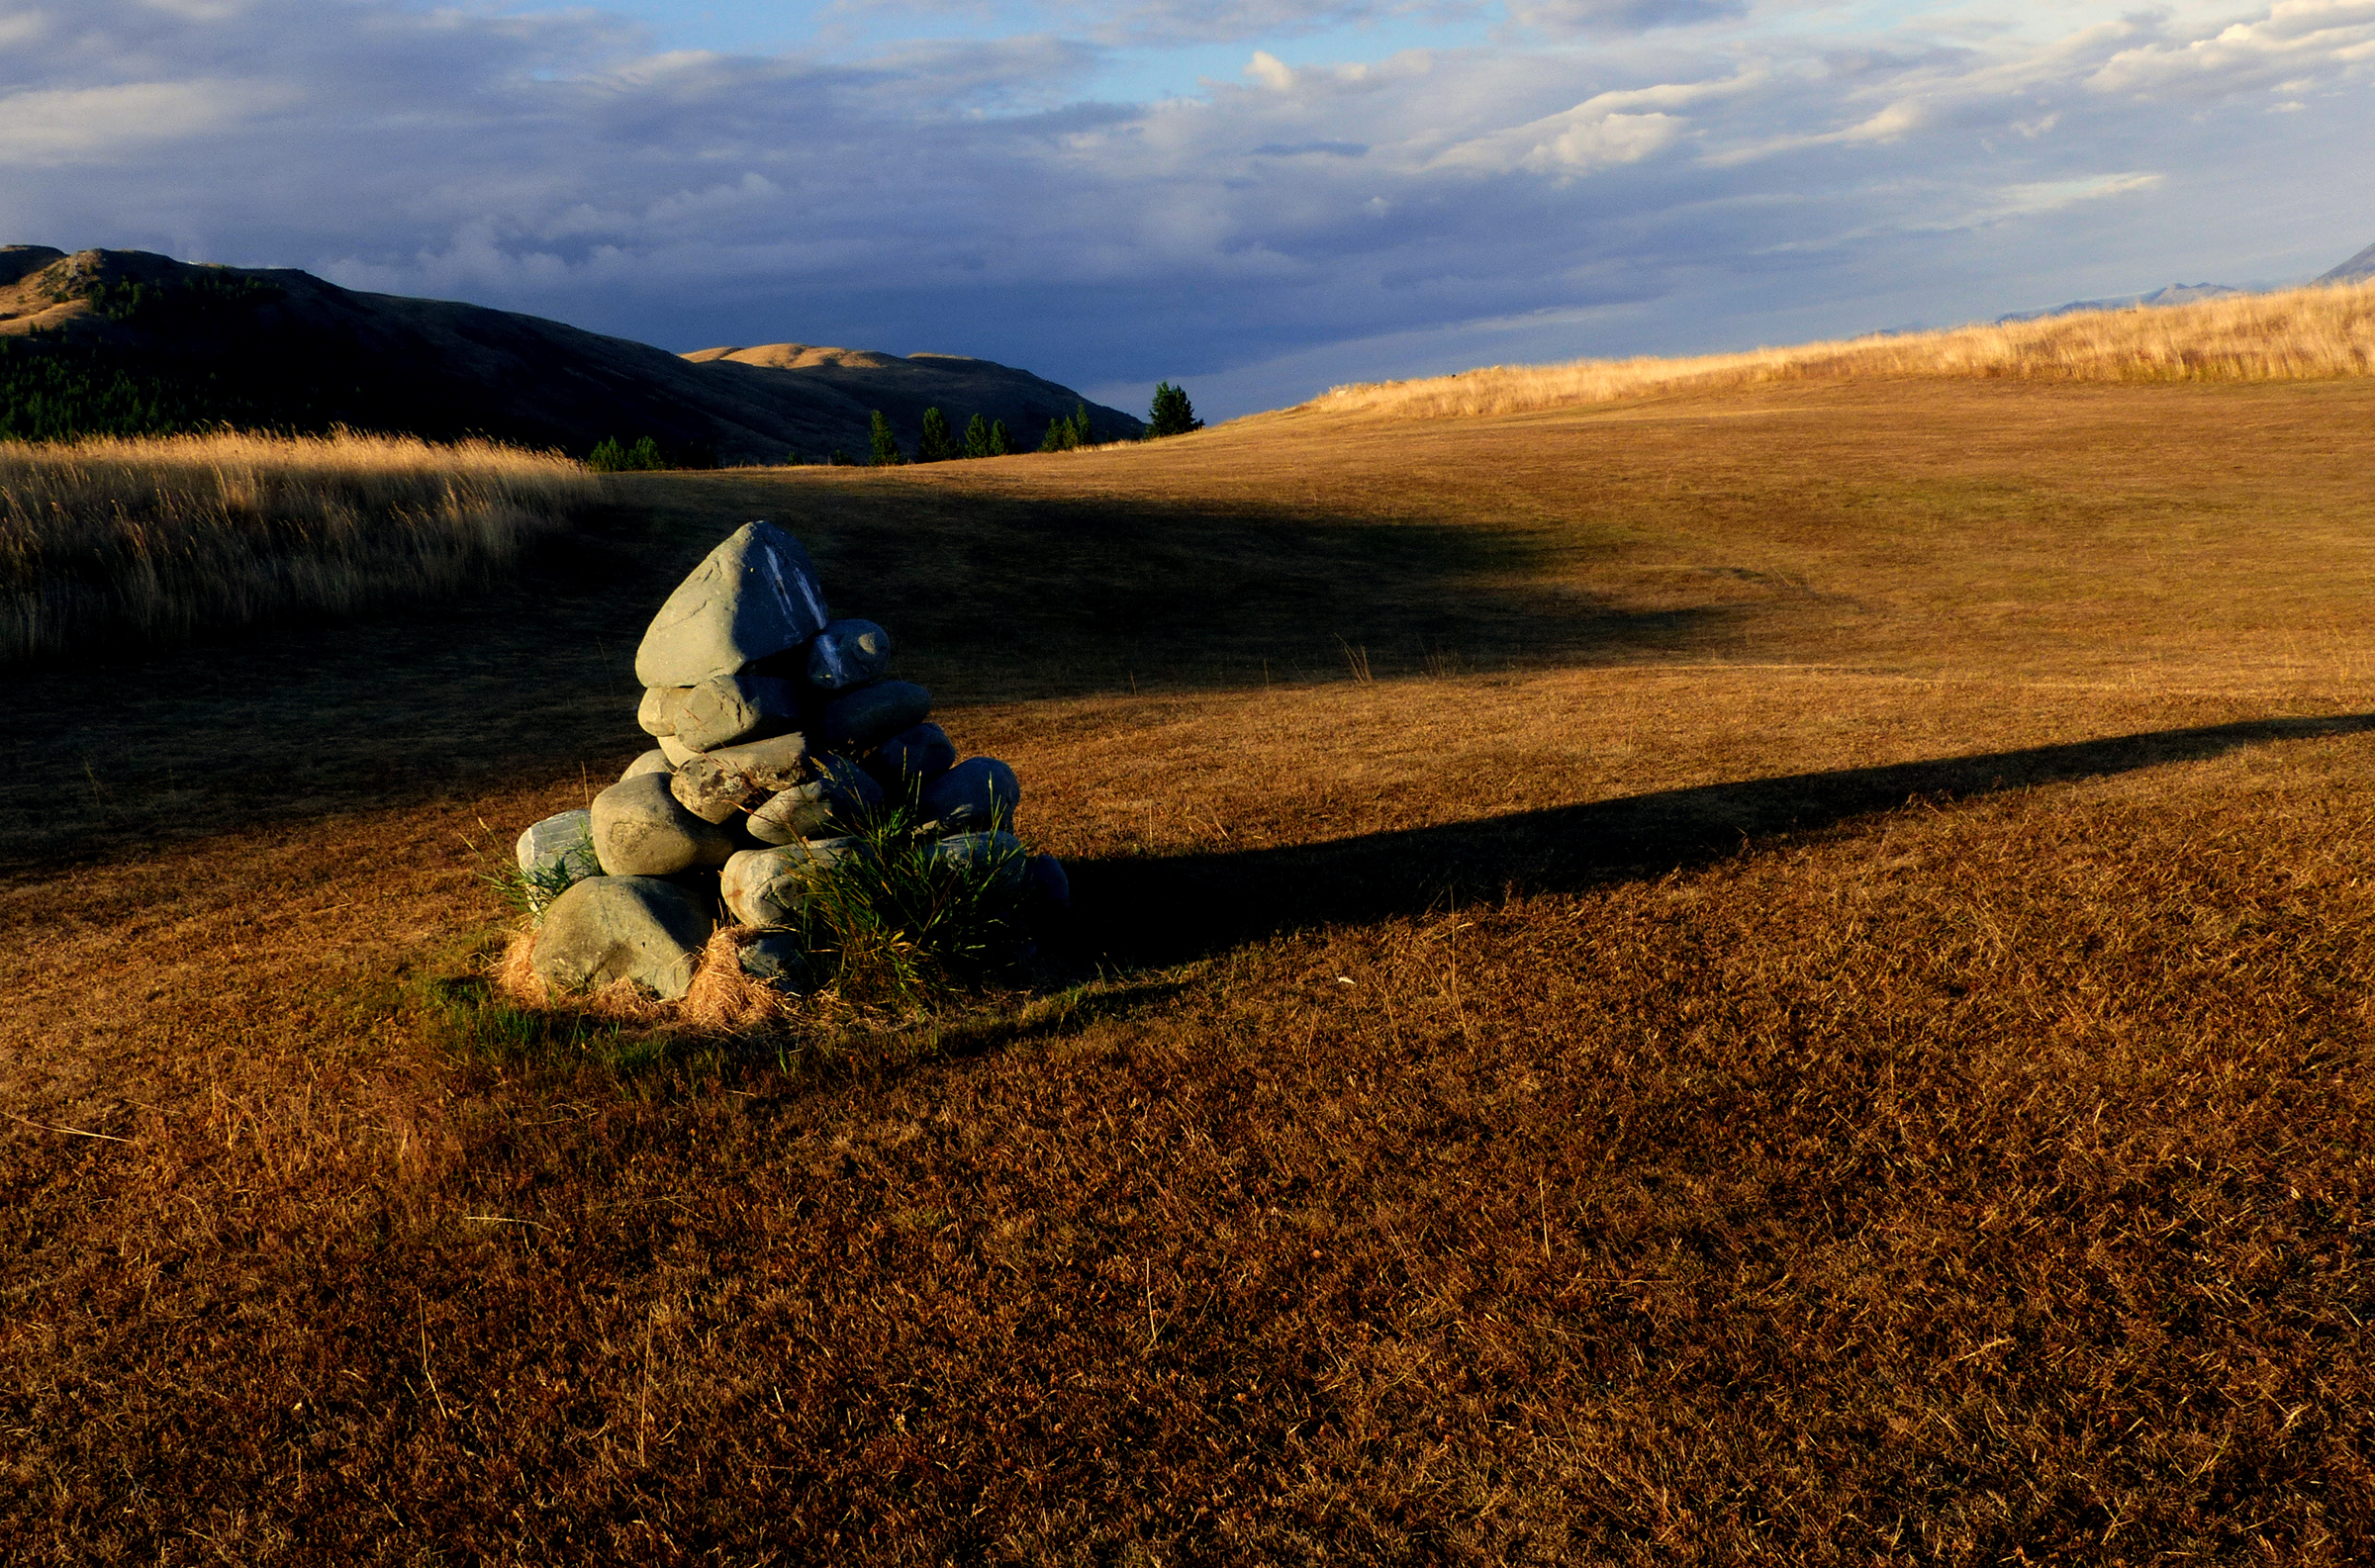
landscape, sea, coast, nature, grass, sand, horizon, wilderness, mountain, cloud, field, morning, hill, lake, evening, autumn, soil, agriculture, season, stones, flickrelite, fairway, cairns, rural area, heapofstones, landscaps, natural environment, grass family, mountainous landforms